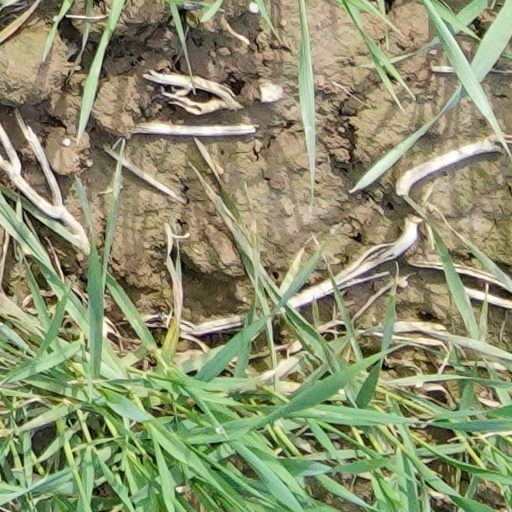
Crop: wheat